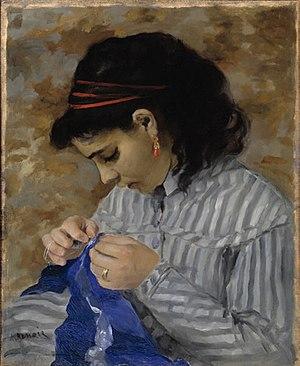
Pierre-Auguste Renoir dit Auguste Renoir, né à Limoges le 25 février 1841 et mort au domaine des Collettes à Cagnes-sur-Mer le 3 décembre 1919, est l'un des plus célèbres peintres français.